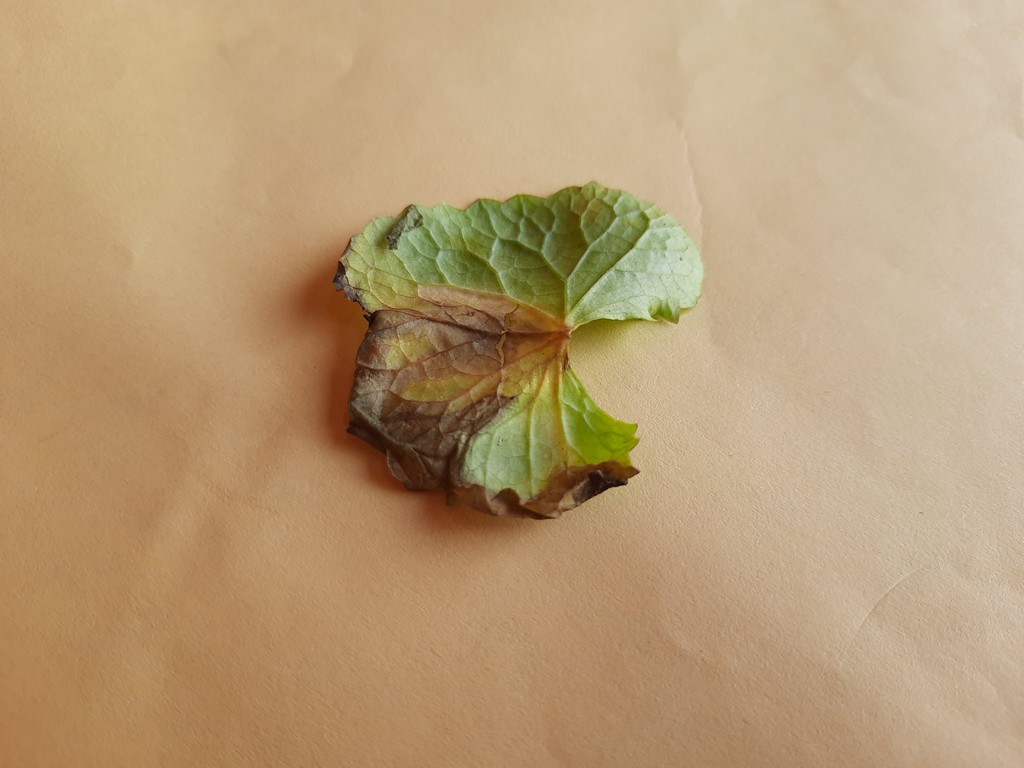
Label: Unhealthy